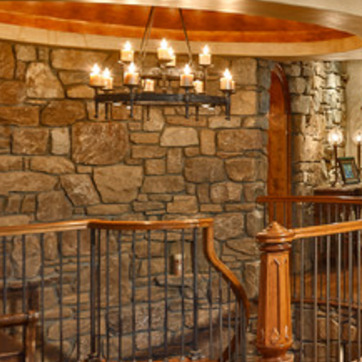
Material: stone